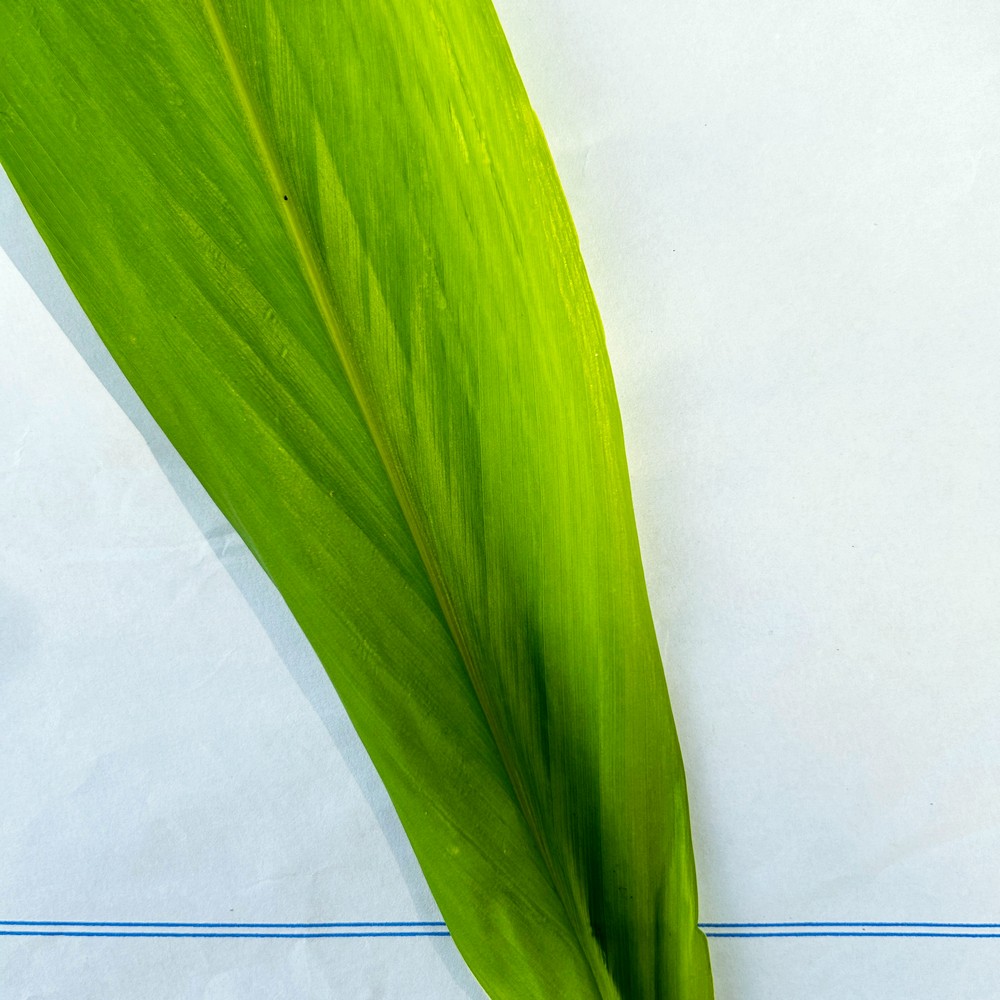
Label: Healthy Leaf